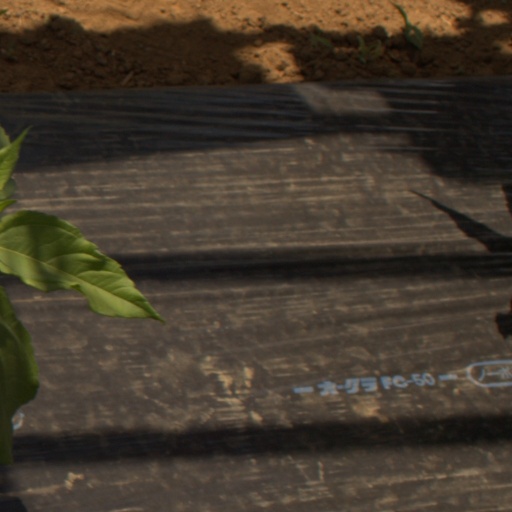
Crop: Jerusalem artichoke